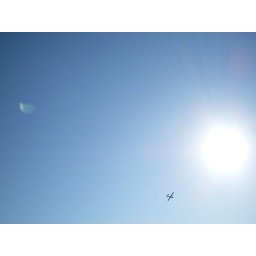
An airplane flying over the ferry, carrying water to put out a small forest fire.